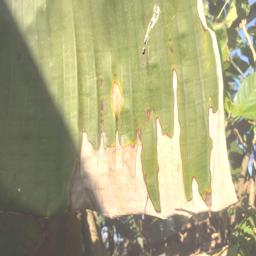
Label: MALBHOG LEAF